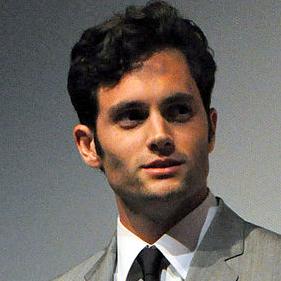
Age: 23